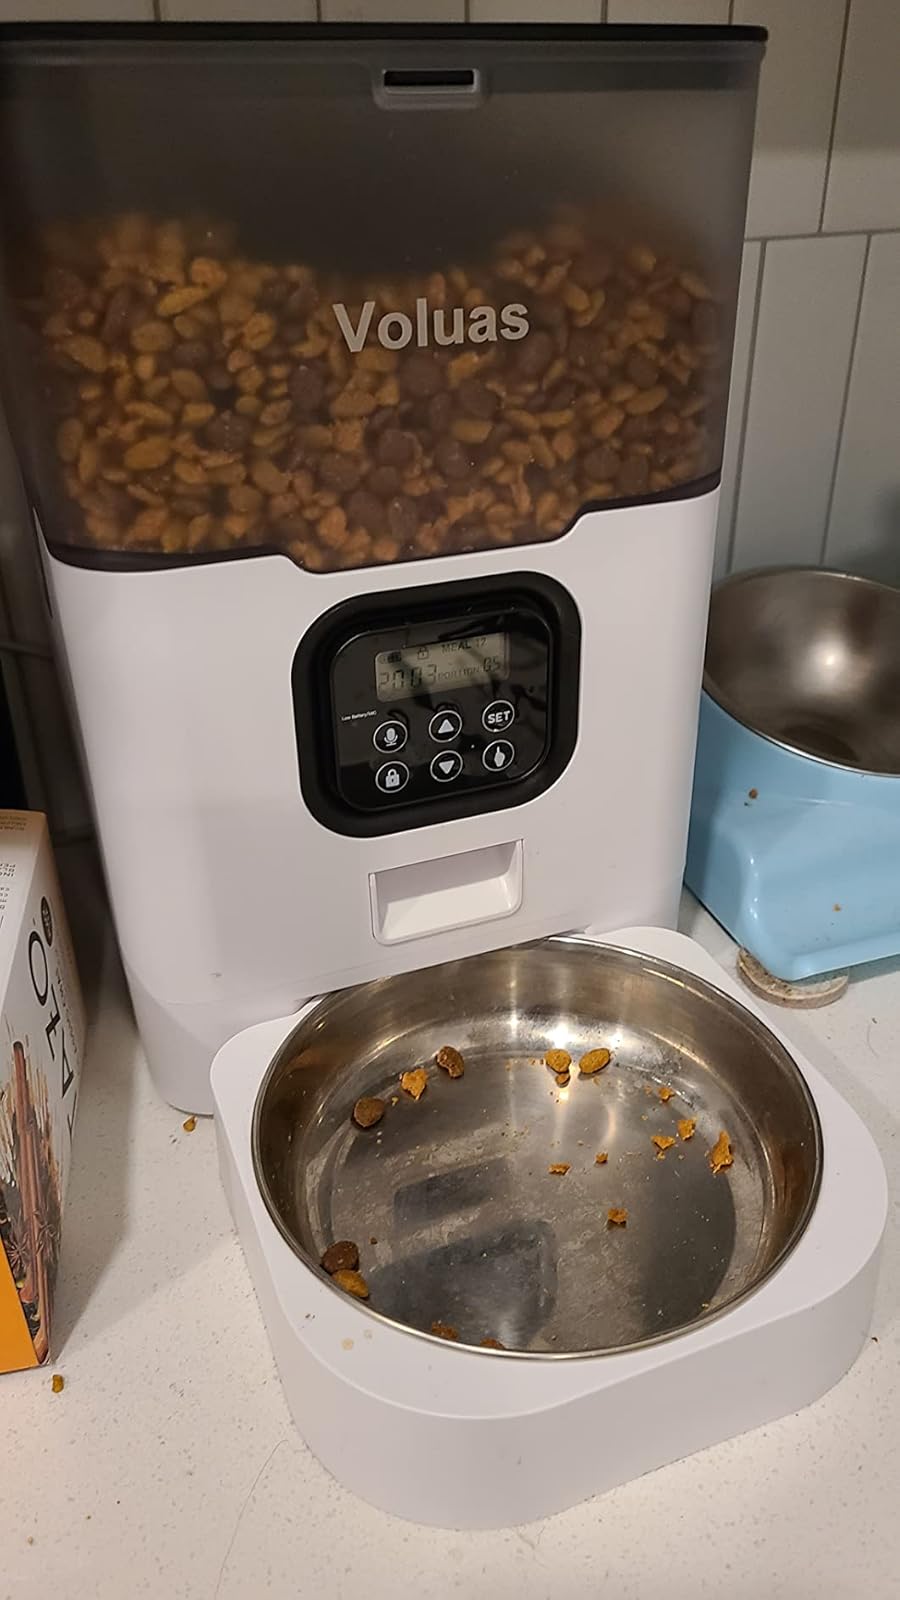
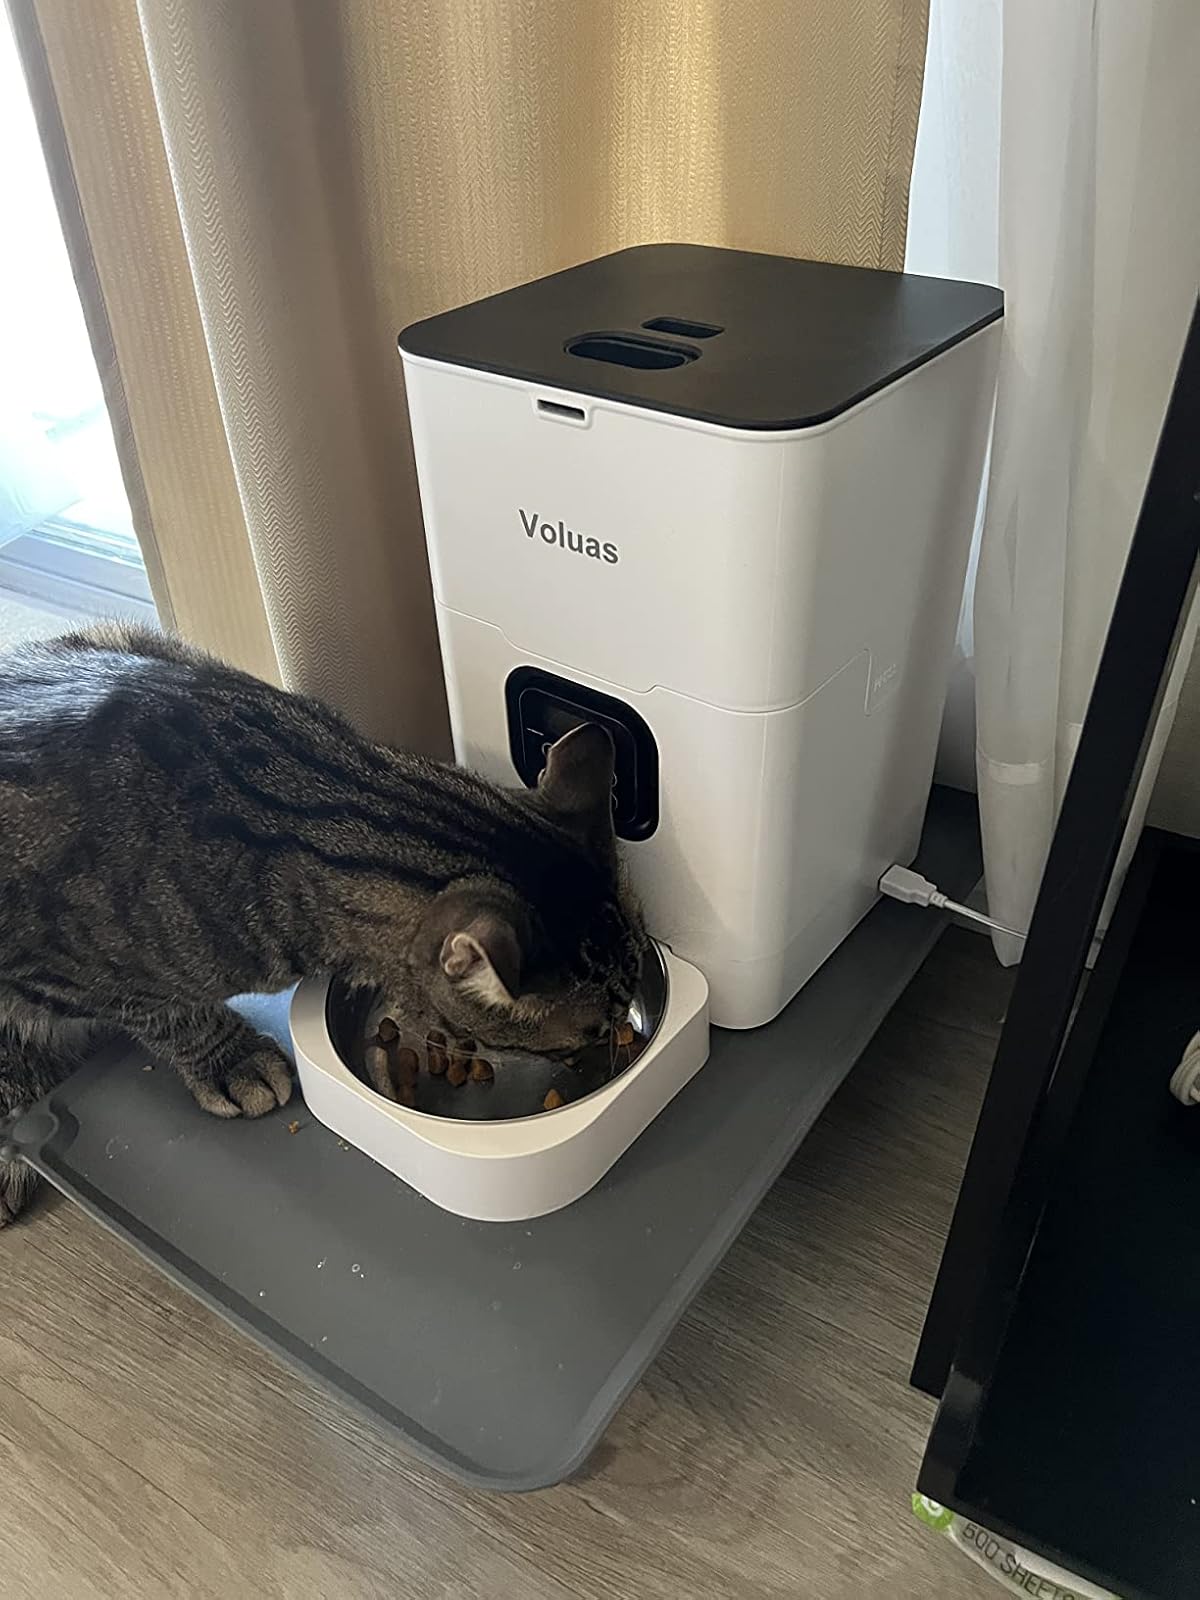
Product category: items_feeder
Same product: no